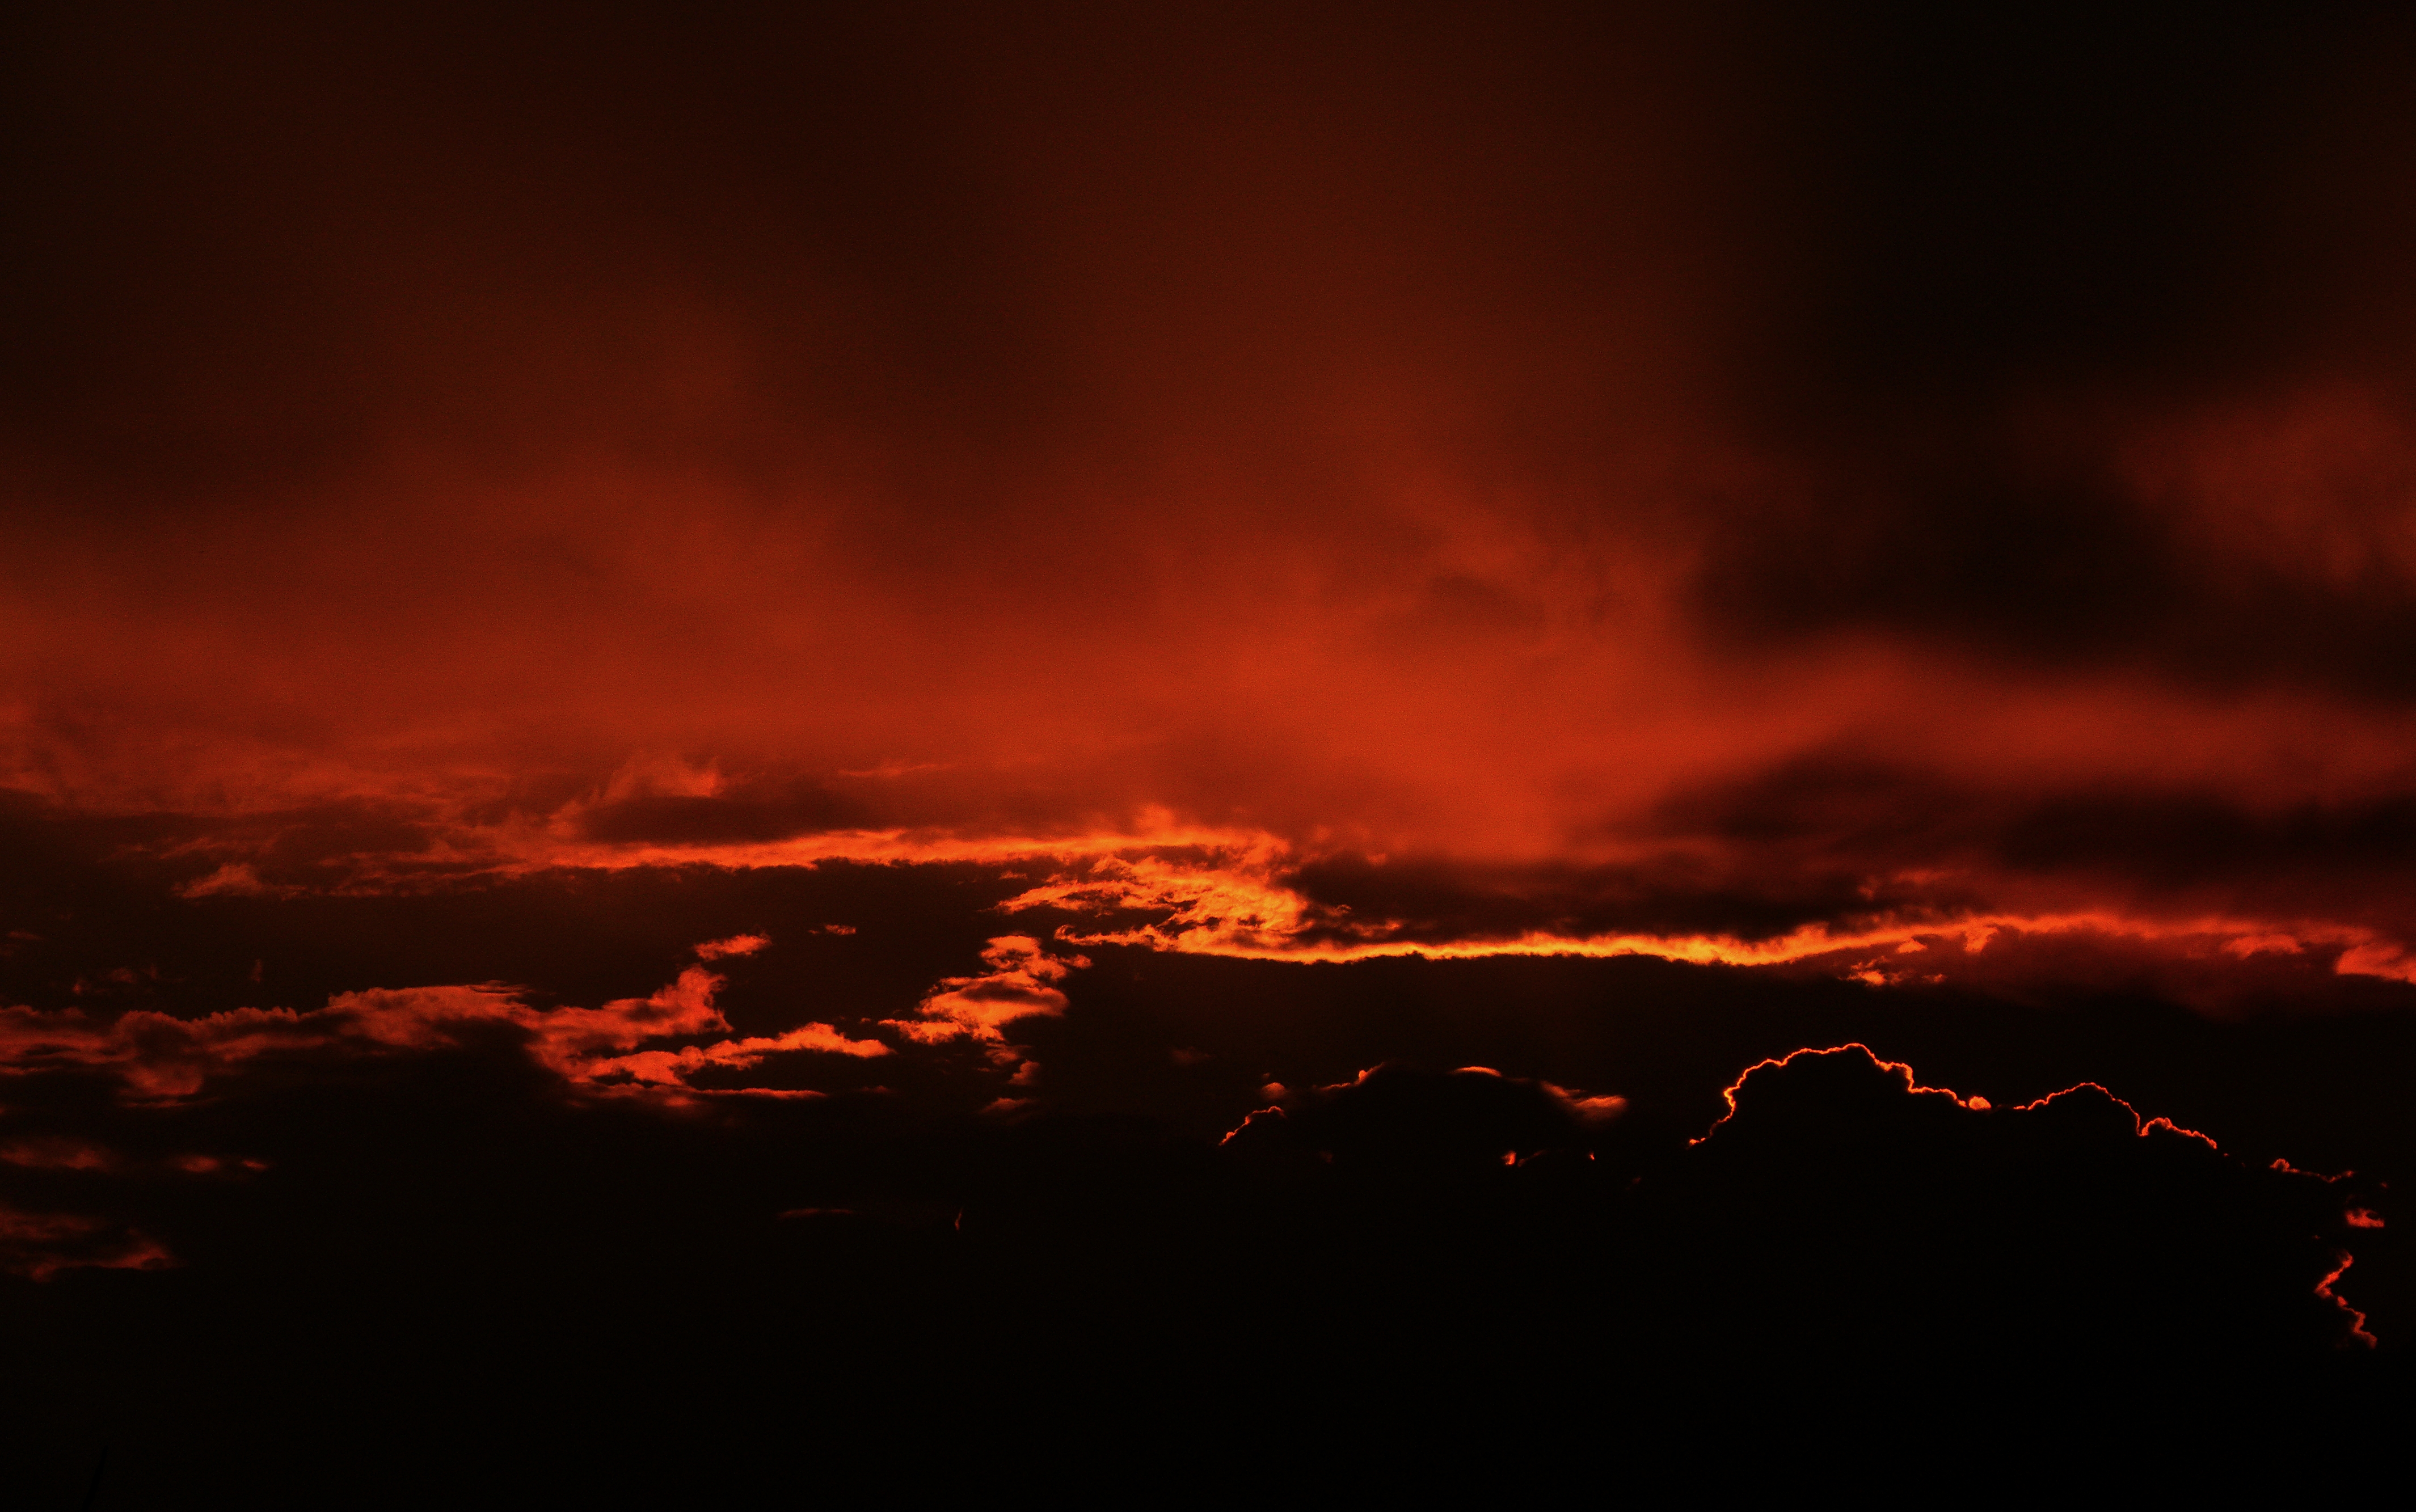
horizon, cloud, sky, sunrise, sunset, dawn, atmosphere, dusk, evening, darkness, ggl1, gphoto, puestasdesol, afterglow, geological phenomenon, red sky at morning